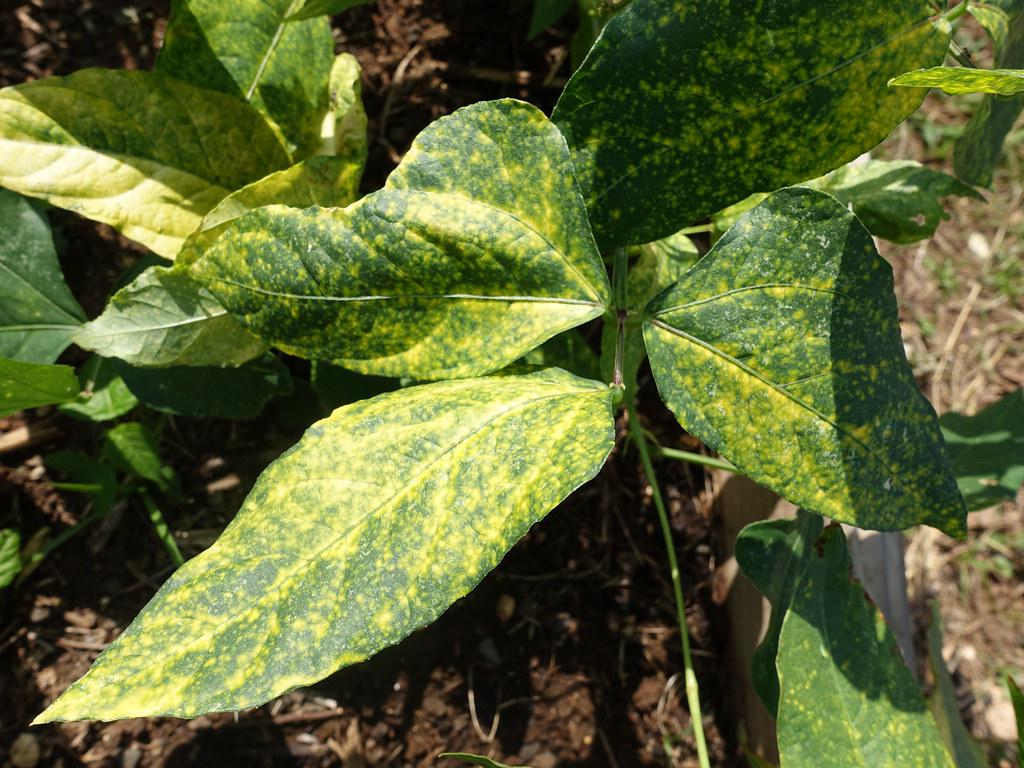
Plant: Soybean
Disease: soybean mosaic